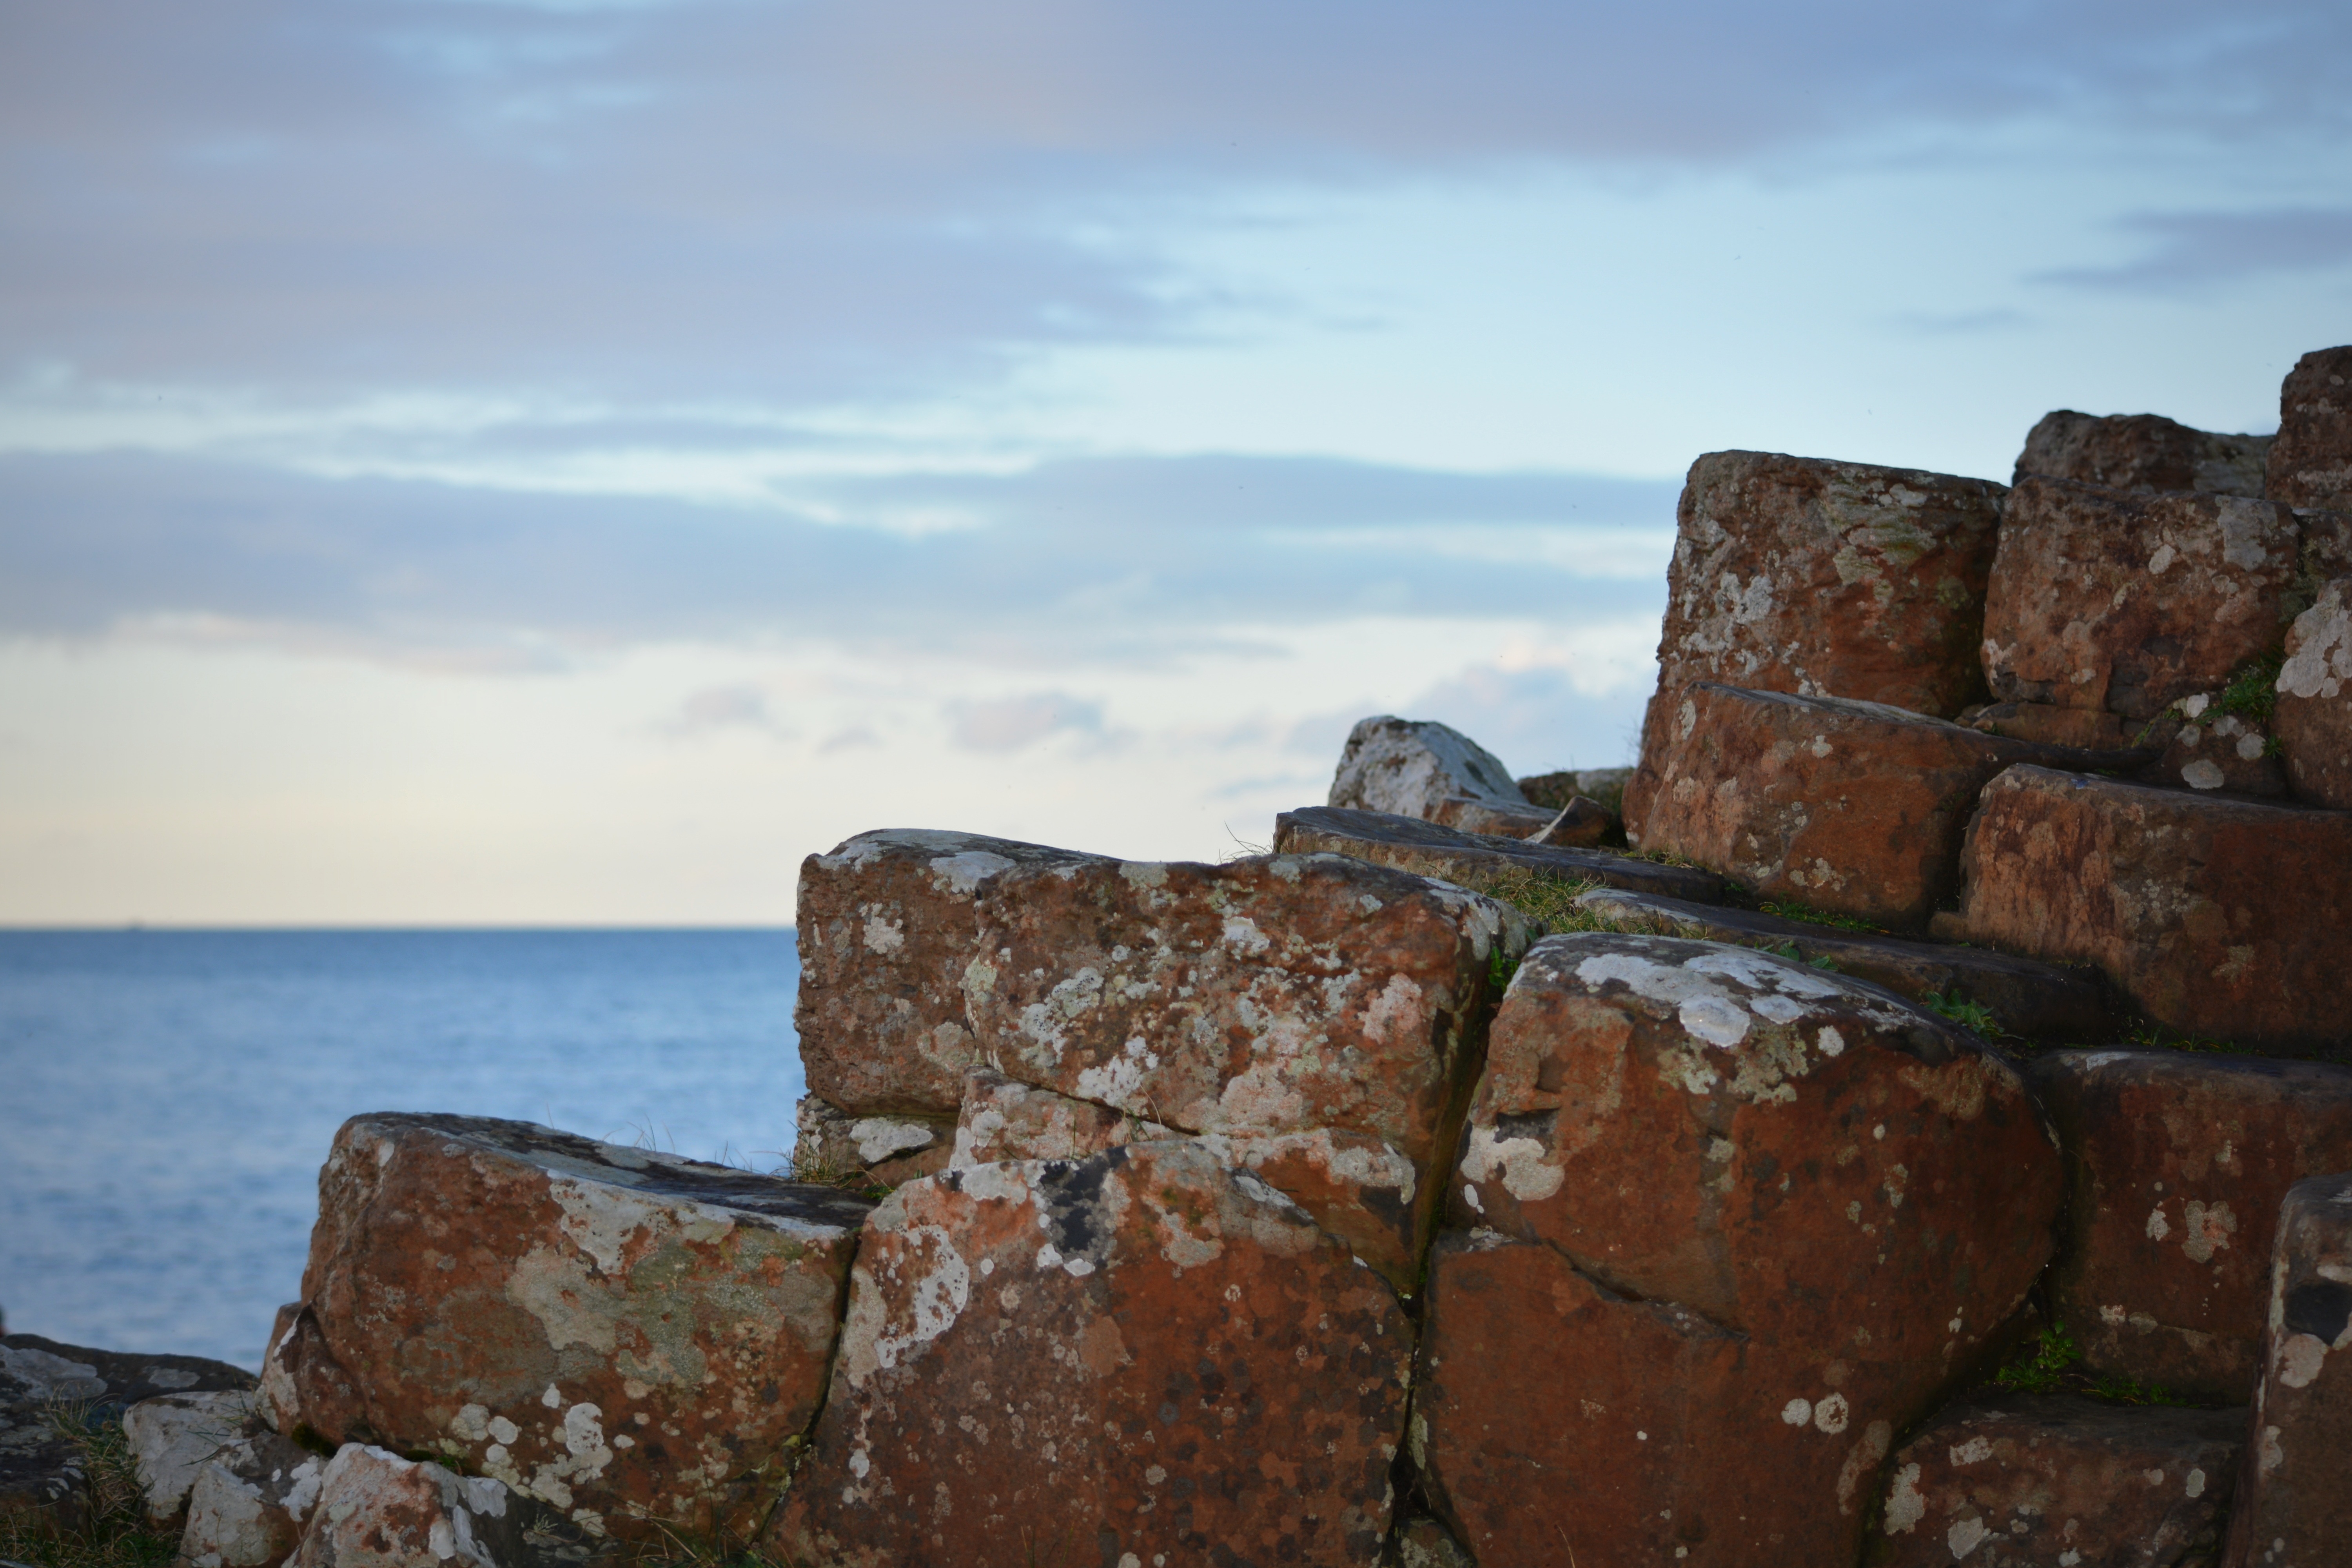
landscape, sea, coast, nature, rock, mountain, wall, vacation, cliff, rock formation, fortification, terrain, material, rocks, geology, ruins, cape, northern ireland, ancient history, giant's causeway, unseco